1st The Royal Dragoons

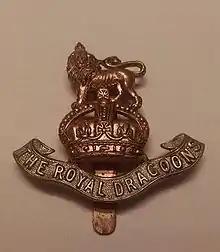
Cap badge of the regiment

The Royal Dragoons (1st Dragoons) was a heavy cavalry regiment of the British Army. The regiment was formed in 1661 as the Tangier Horse. It served for three centuries and was in action during the First and the Second World Wars. It was amalgamated with the Royal Horse Guards to form The Blues and Royals in 1969.